Isaak Mountain

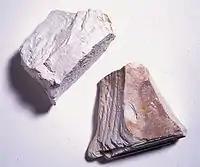
Clay

Around the foothill of Isaak Mountain are several quarries that specialize in the extraction of: